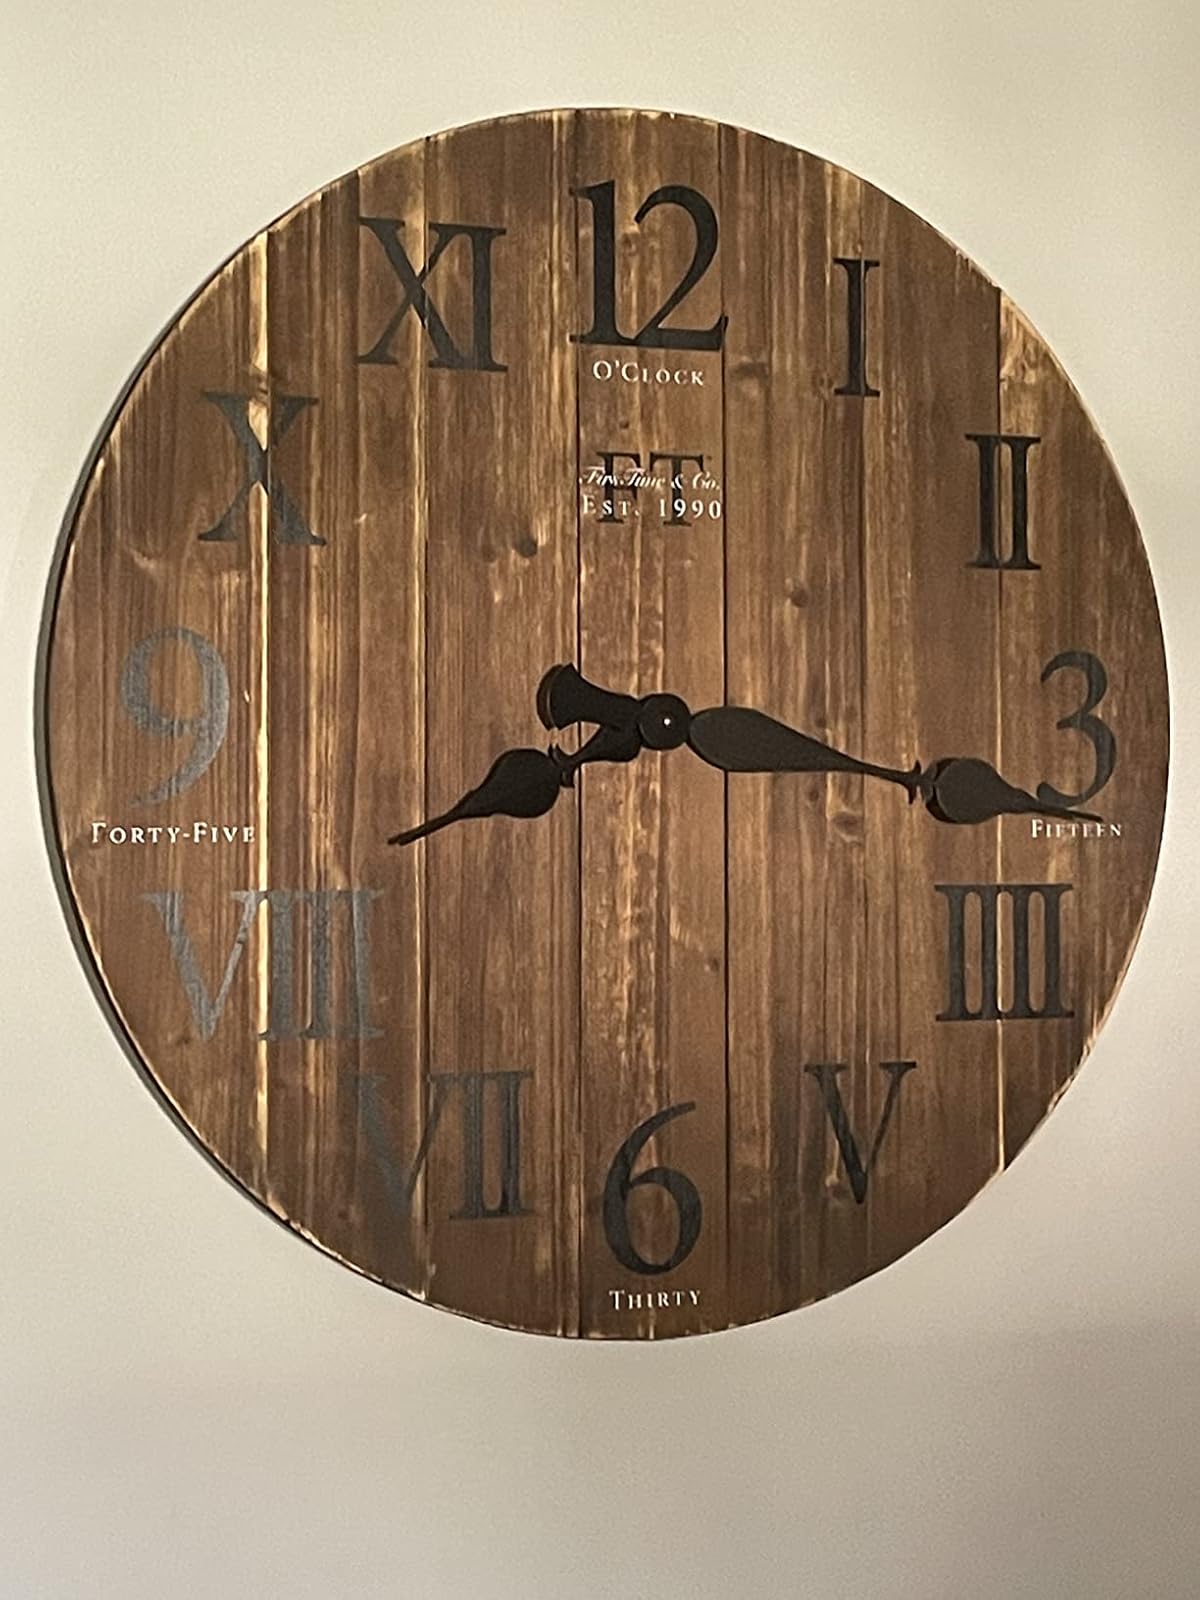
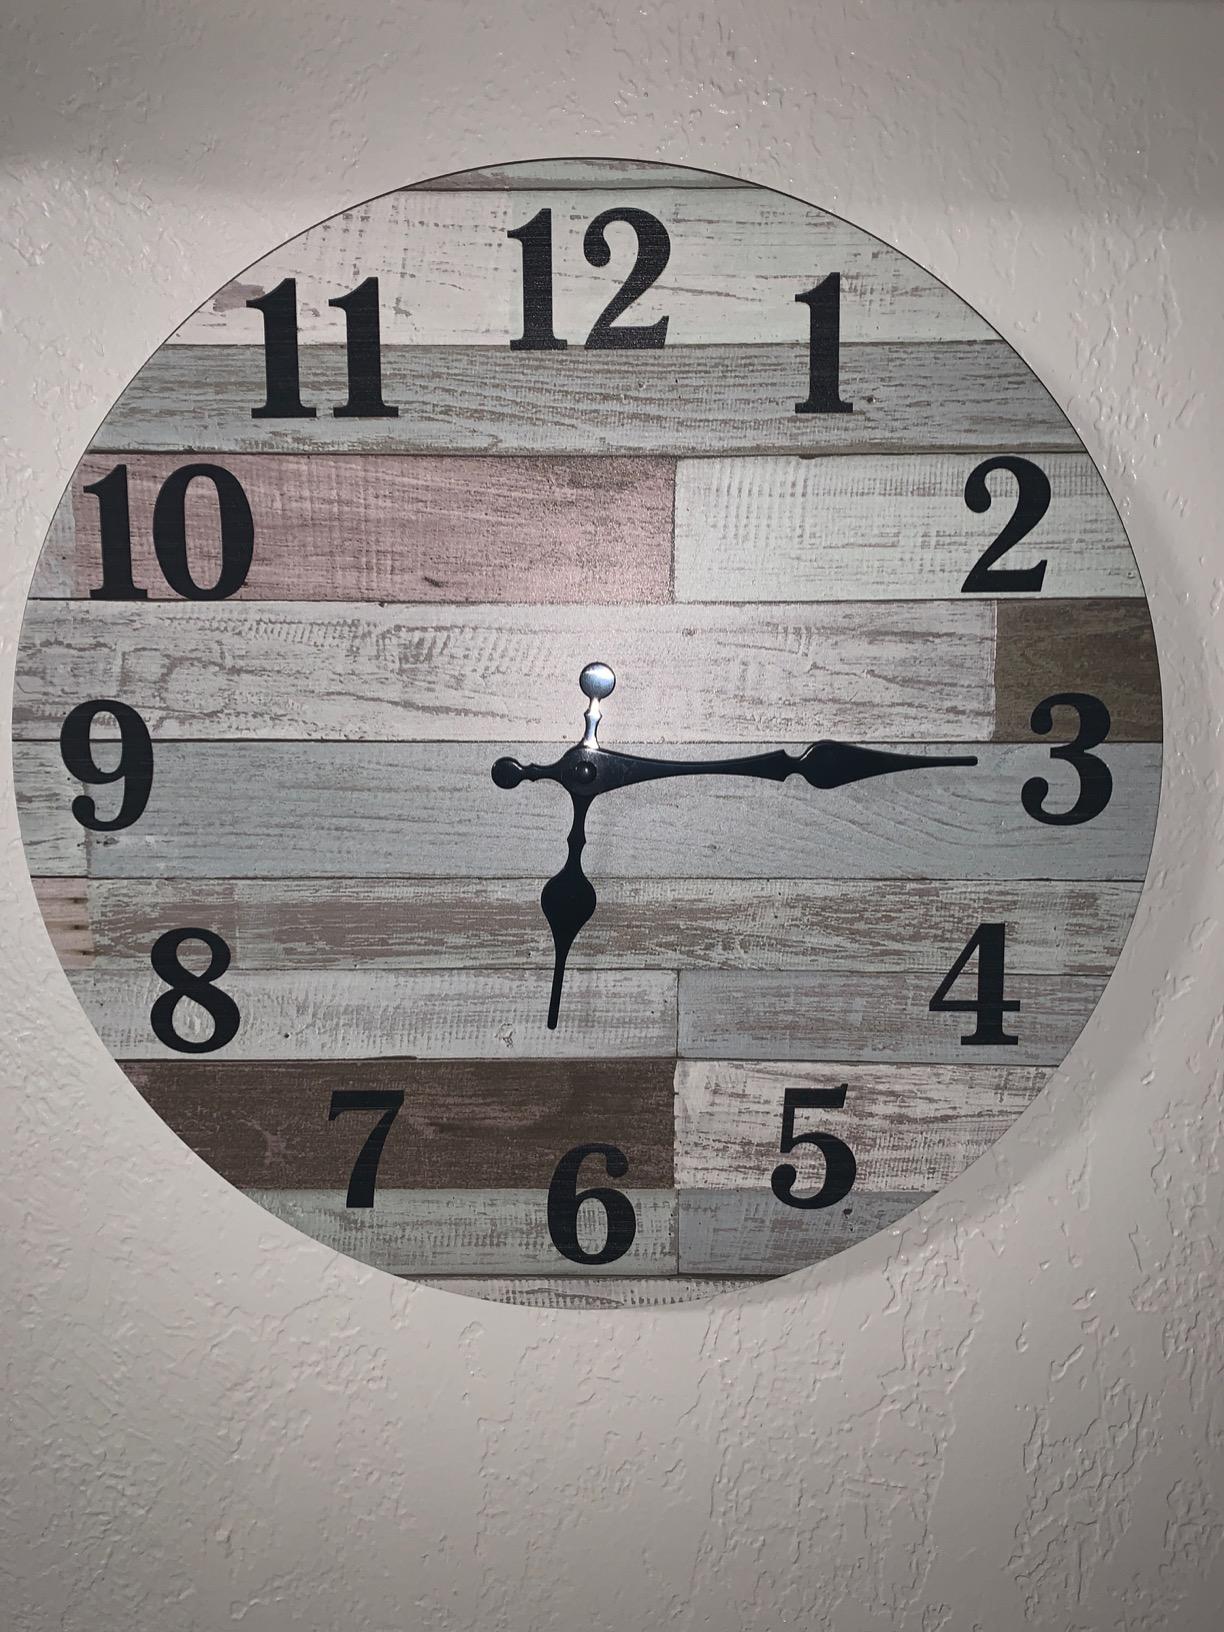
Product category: clock
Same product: no